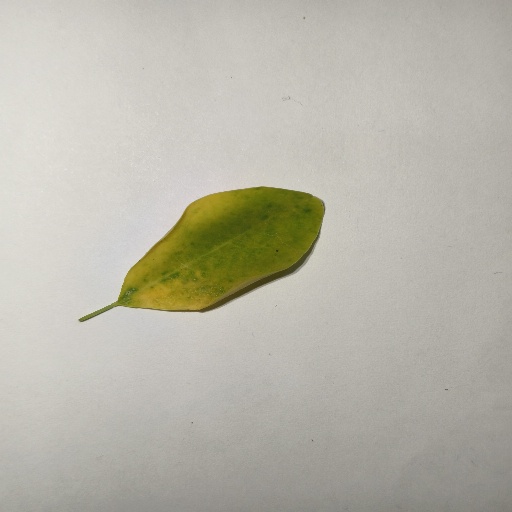
Species: Sojina
Leaf condition: Yellow Leaf